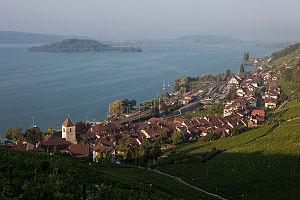
Douanne-Daucher, appelée Twann-Tüscherz en allemand, est une commune suisse du canton de Berne, située dans l'arrondissement administratif de Bienne au bord du lac de Bienne.
Douanne, appelée Twann en allemand, est une localité et une ancienne commune du canton de Berne située au bord du lac de Bienne. Elle fait partie de la commune de Douanne-Daucher.